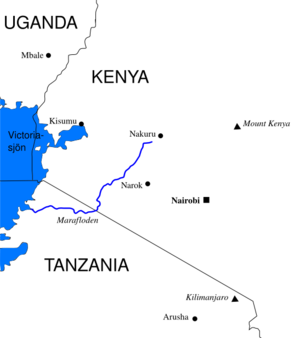
Marafloden
Marafloden er en flod i Afrika, som løber gennem Kenya og Tanzania. Den har givet navn til Masai Mara vildtreservatet i Kenya. Marafloden er 395 km lang og har et afvandingsområde på ca. 13.504 km2, hvoraf ca. 65 % ligger i Kenya. Den har sit udspring i Kenyas højland og løber ud i Victoriasøen.